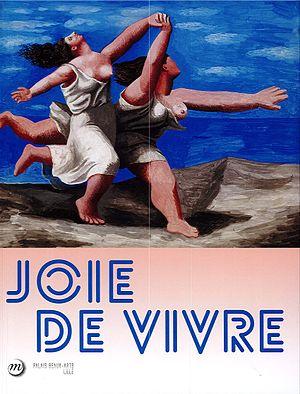
Le catalogue de l'exposition ""Joie de vivre"" qui a eu lieu au Palais des Beaux-Arts de Lille du 25 septembre 2015 au 17 janvier 2016.